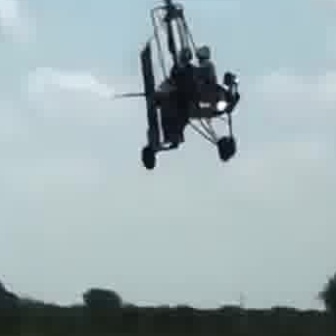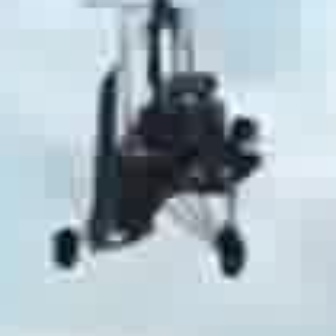
  Please identify the target specified by the bounding box [112,42,237,168] in the first image and locate it in the second image. Return the coordinates in [x_min,y_min,x_max,y_max] format.
Answer: [49,63,257,270]